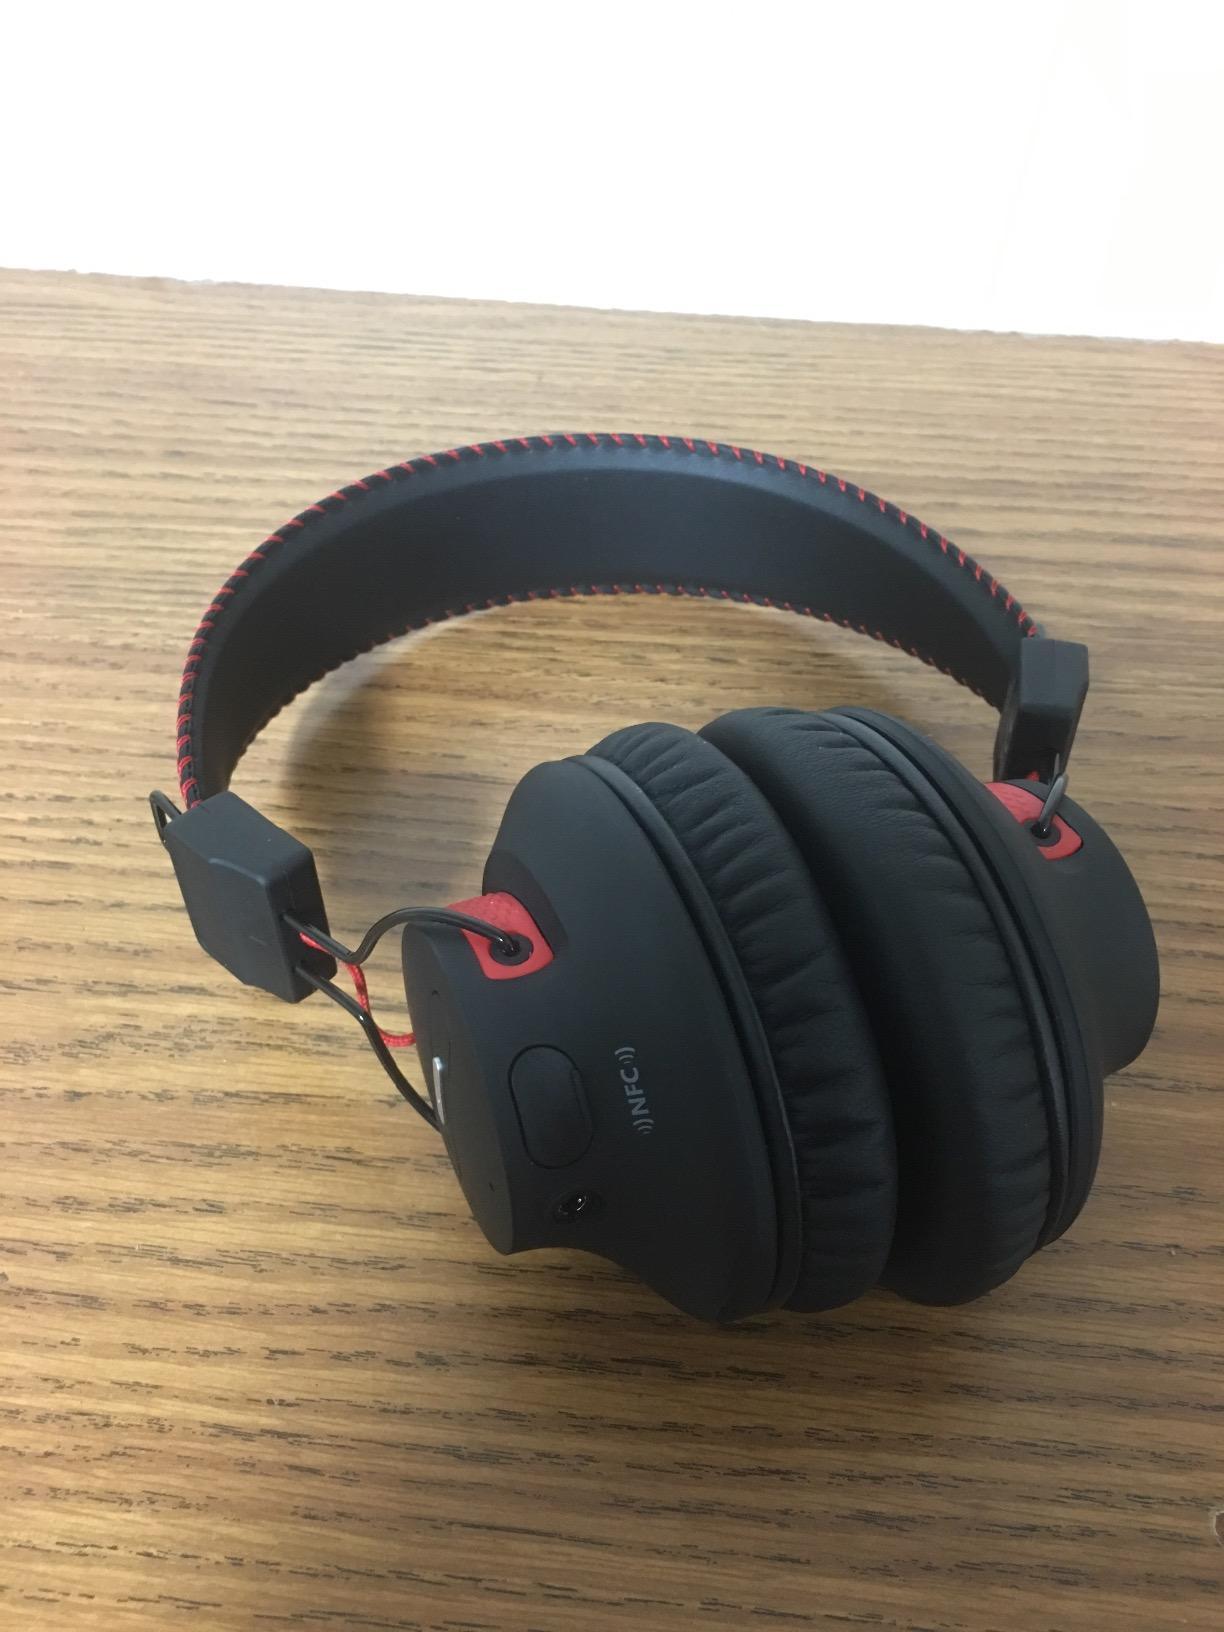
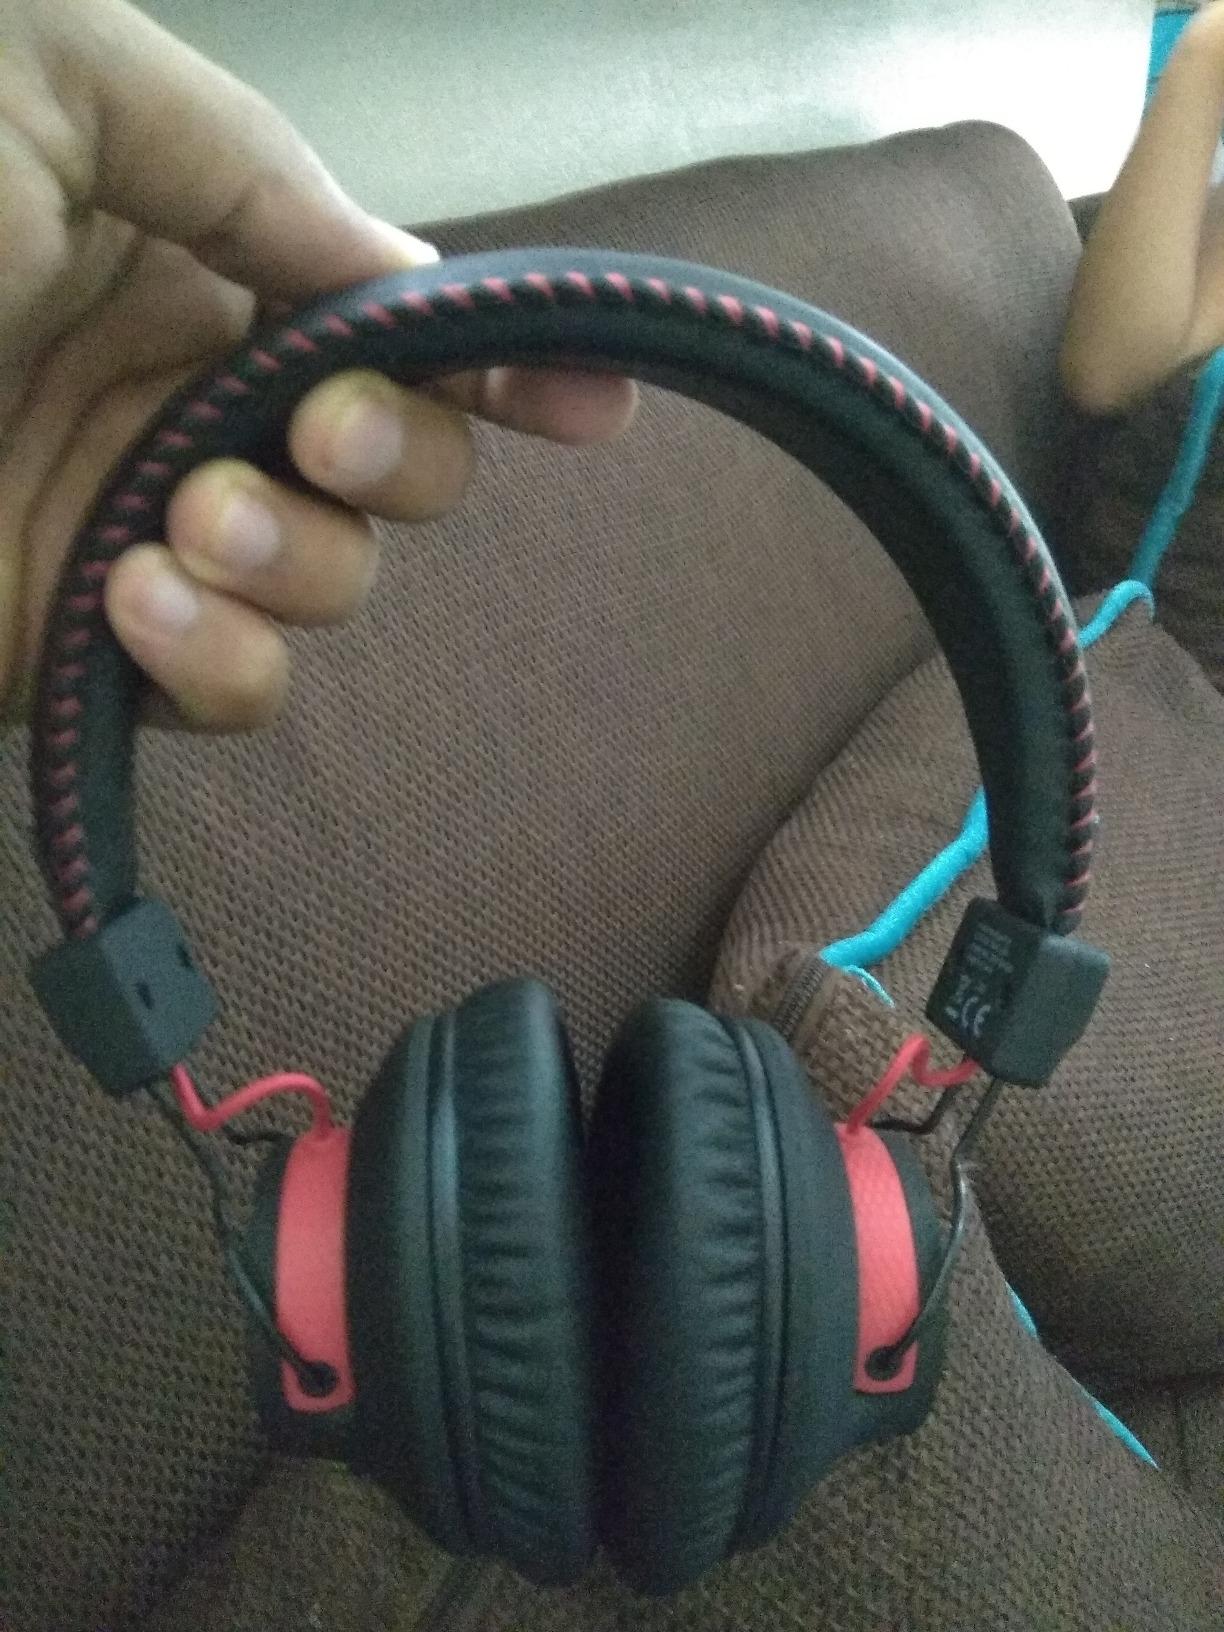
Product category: headphones
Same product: yes